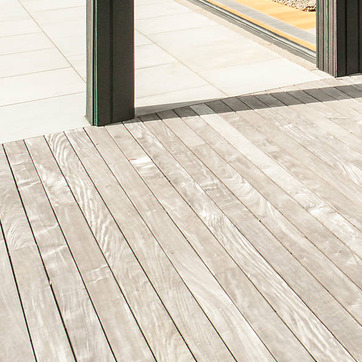
Material: wood